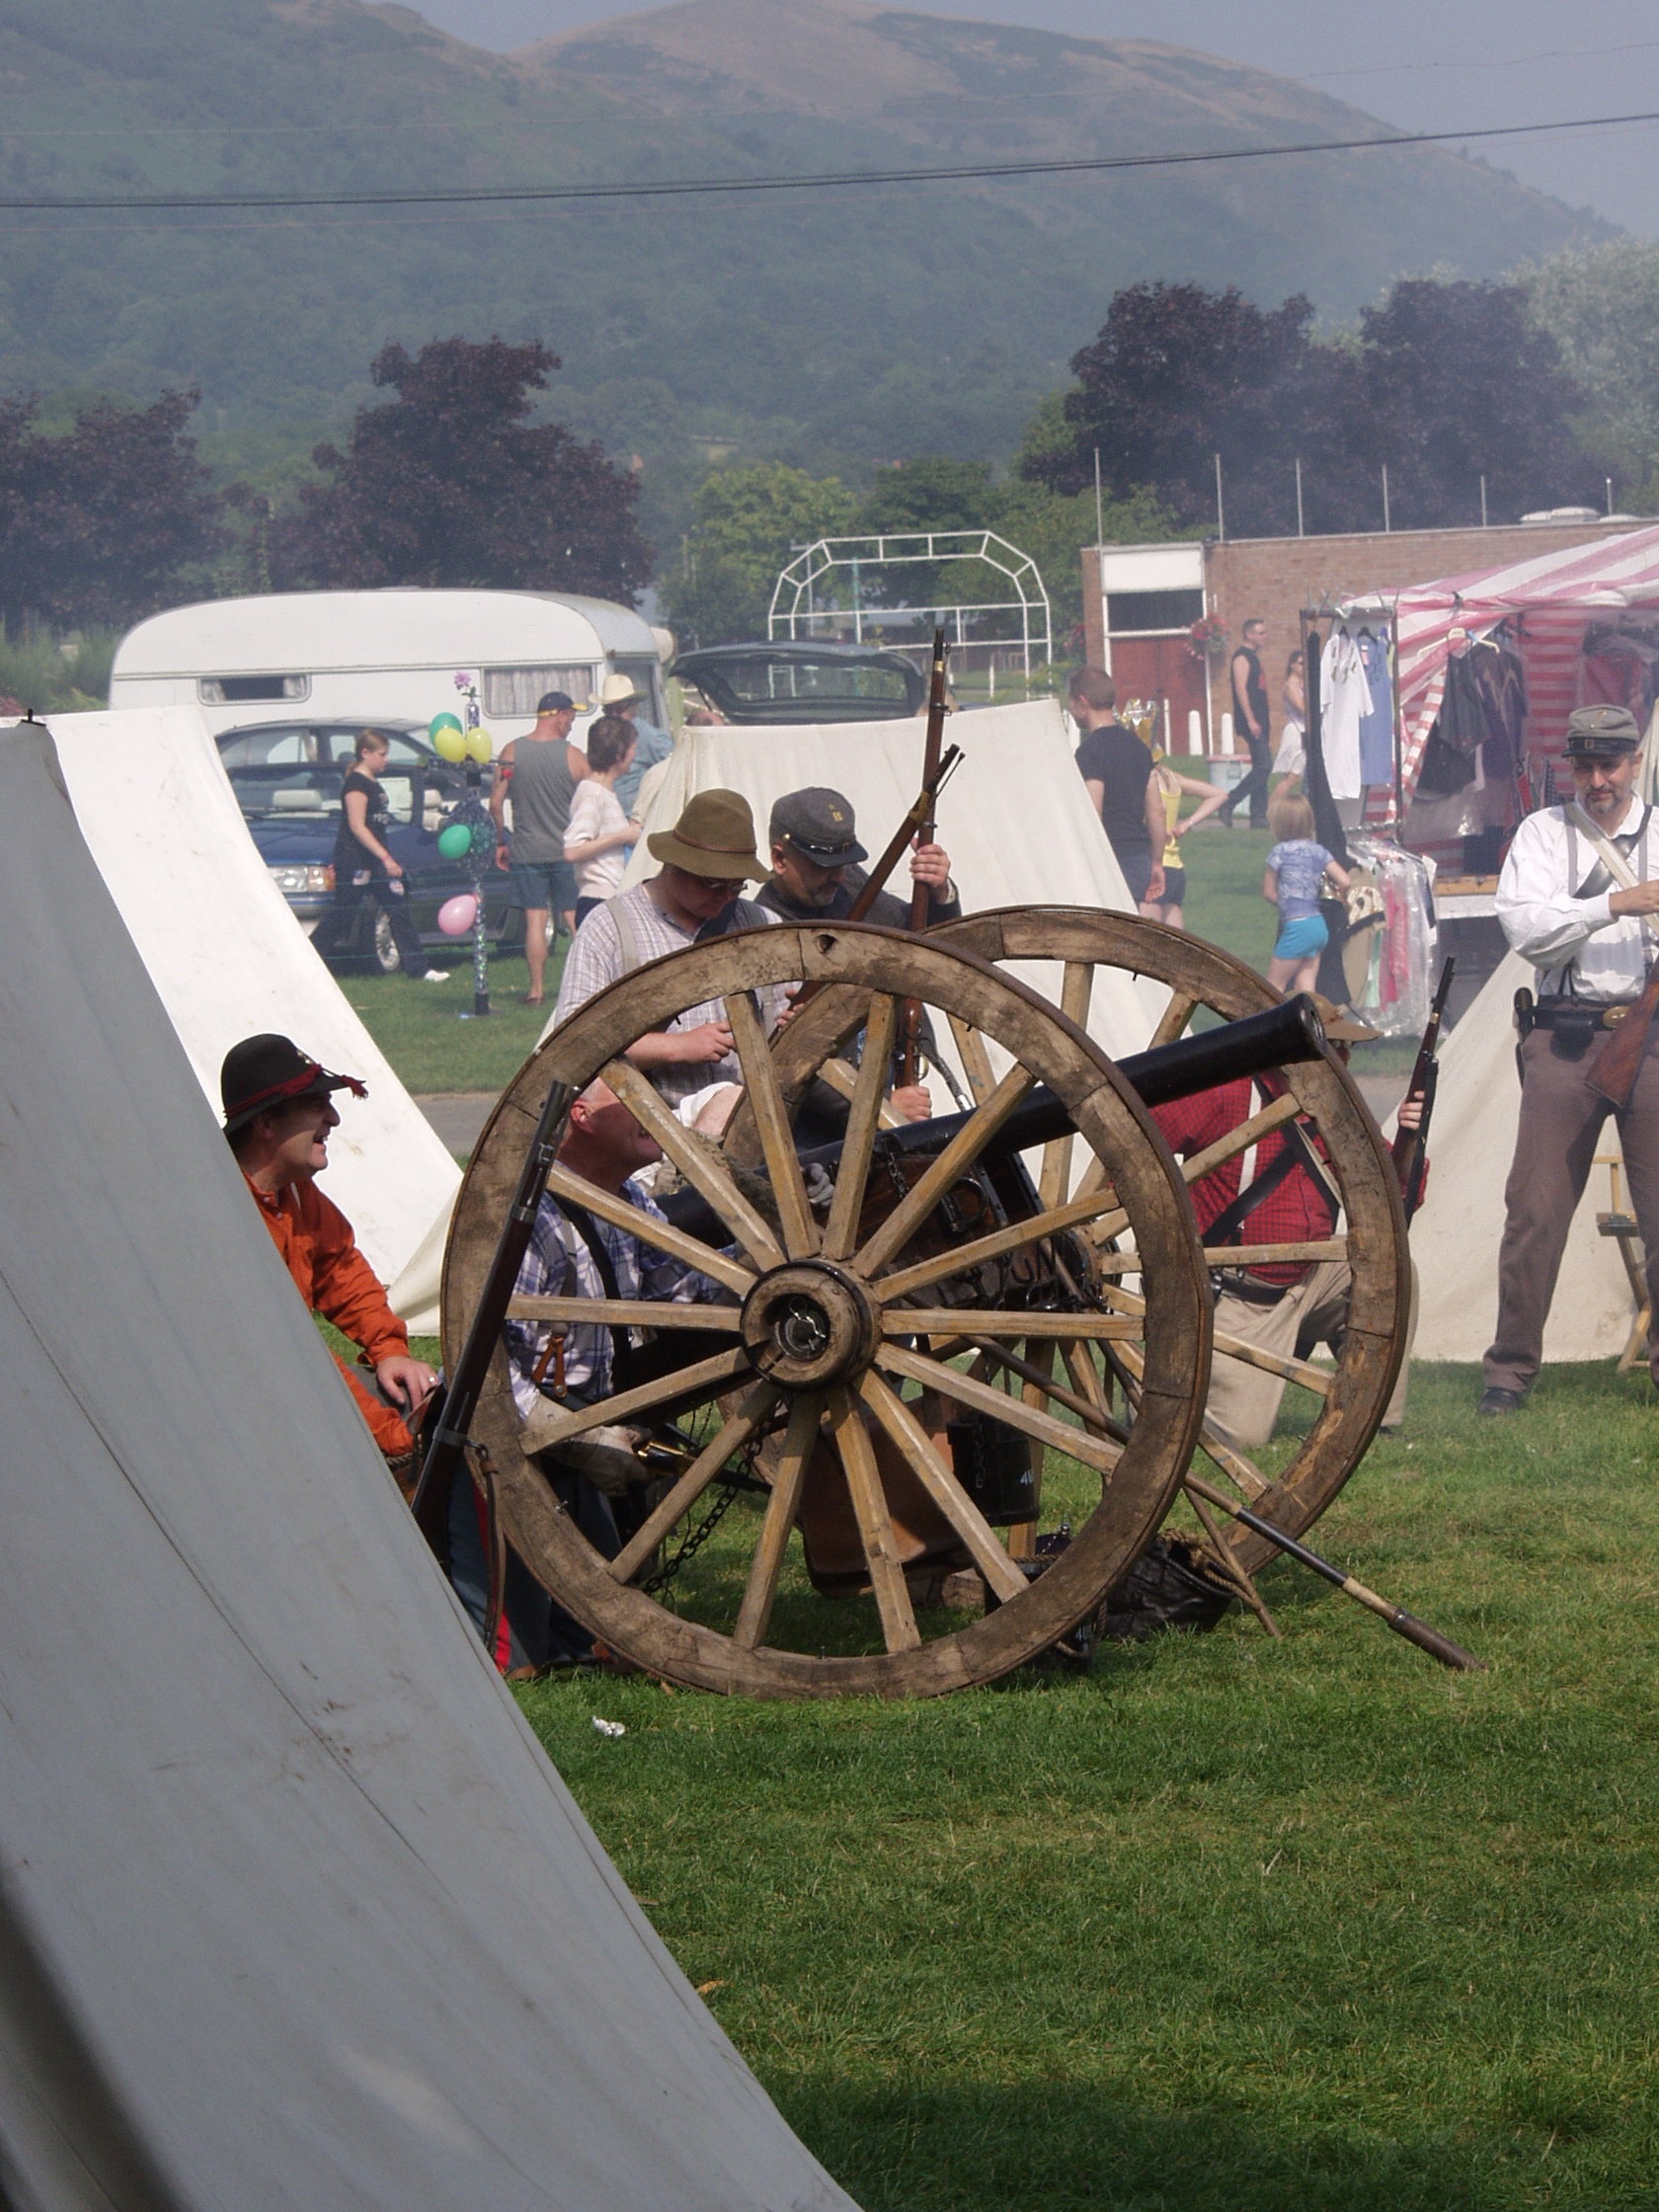
wheel, army, vehicle, aviation, show, usa, weapon, guns, cannon, guard, atmosphere of earth